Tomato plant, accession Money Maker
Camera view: tilt-top (135 deg); turntable rotation: 210 degrees
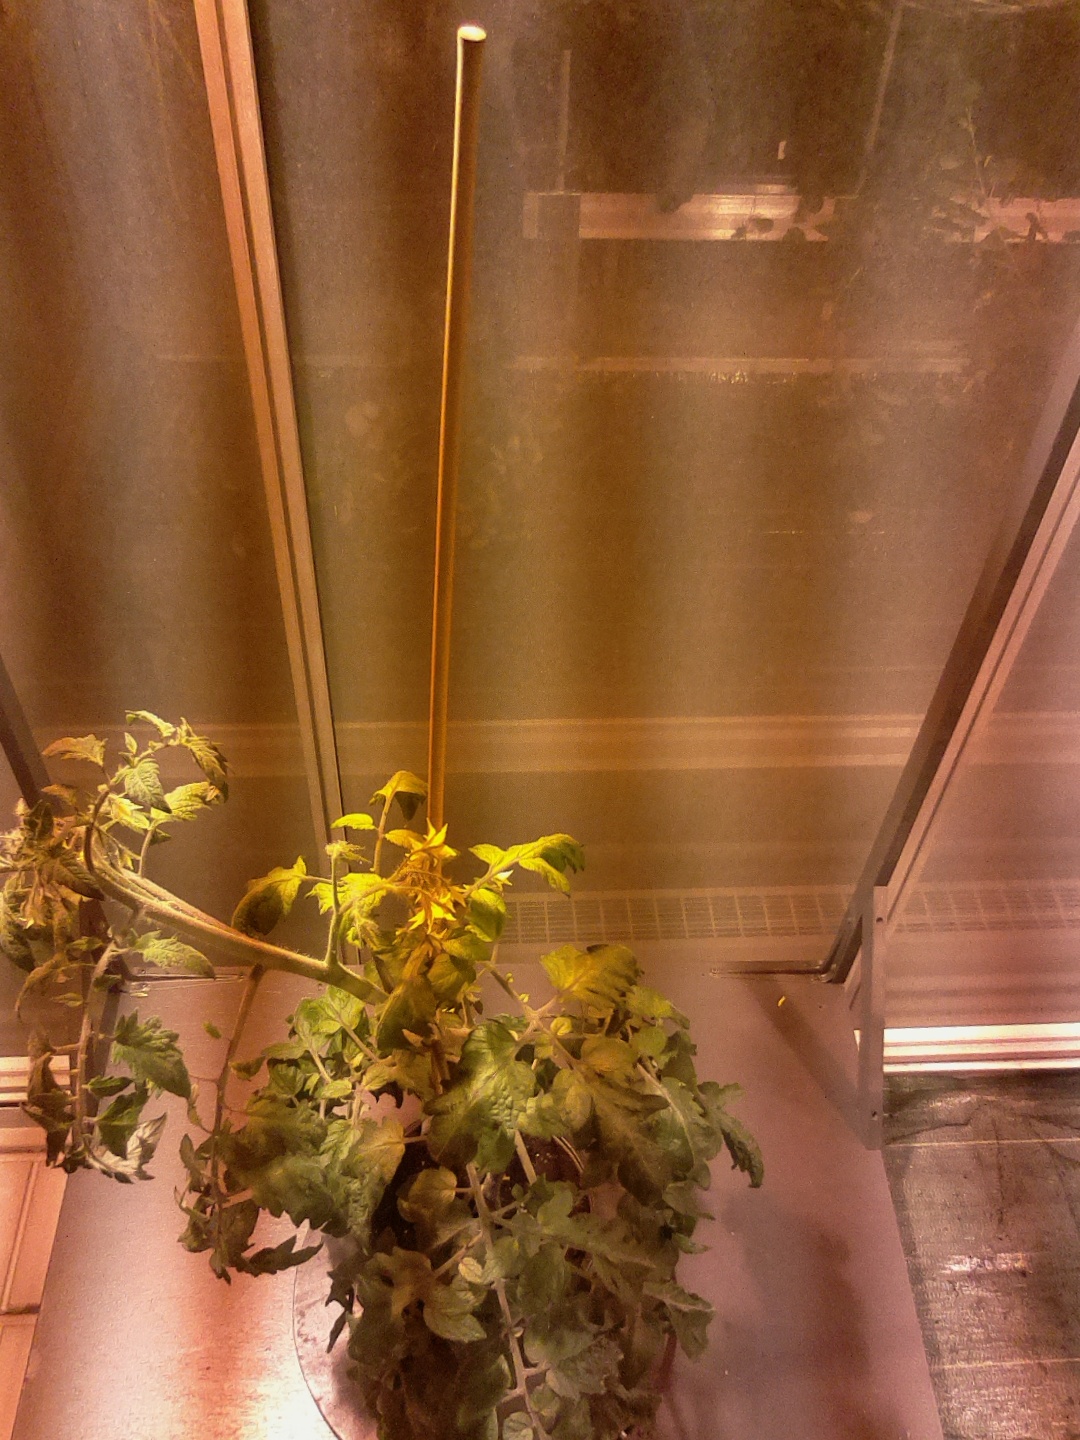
BBCH growth stage 67: Full flowering, 70%-80% of flowers open, more petals falling